Attic fan

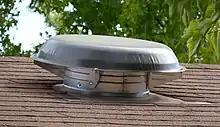
A weatherproof cap covering an attic fan

Though every situation is different, there is some controversy about the effectiveness of attic fans. It has been theorized that in some cases the negative pressure that an attic fan produces in the attic can cause conditioned air from living spaces to be pulled into the attic through cracks and lighting fixtures. This loss of conditioned air can negate the energy conservation gains that might be expected from forced cooling of the attic with a fan.